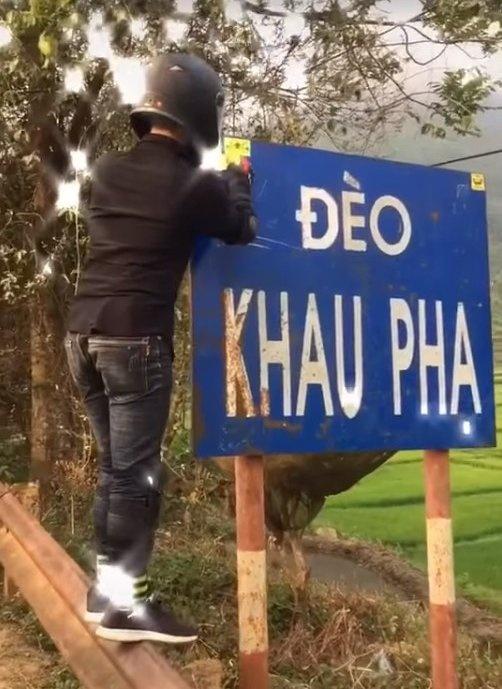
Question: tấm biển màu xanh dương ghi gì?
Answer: ghi đèo khau pha